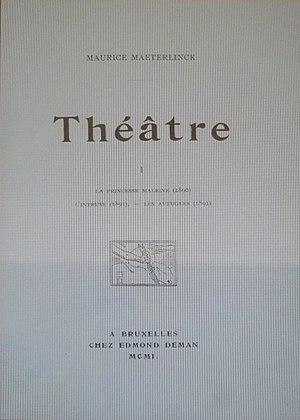
La Princesse Maleine est une pièce de théâtre du dramaturge belge Maurice Maeterlinck écrite en 1889. Au contraire de ce que l'on pourrait penser, La princesse Maleine n'est pas une reprise du conte des Frères Grimm. Oui, ce texte reprend des éléments de ce conte, mais il n'est, et ce d'aucune façon, une reprise librement adapté des Frères Grimm, Demoiselle Maleen.